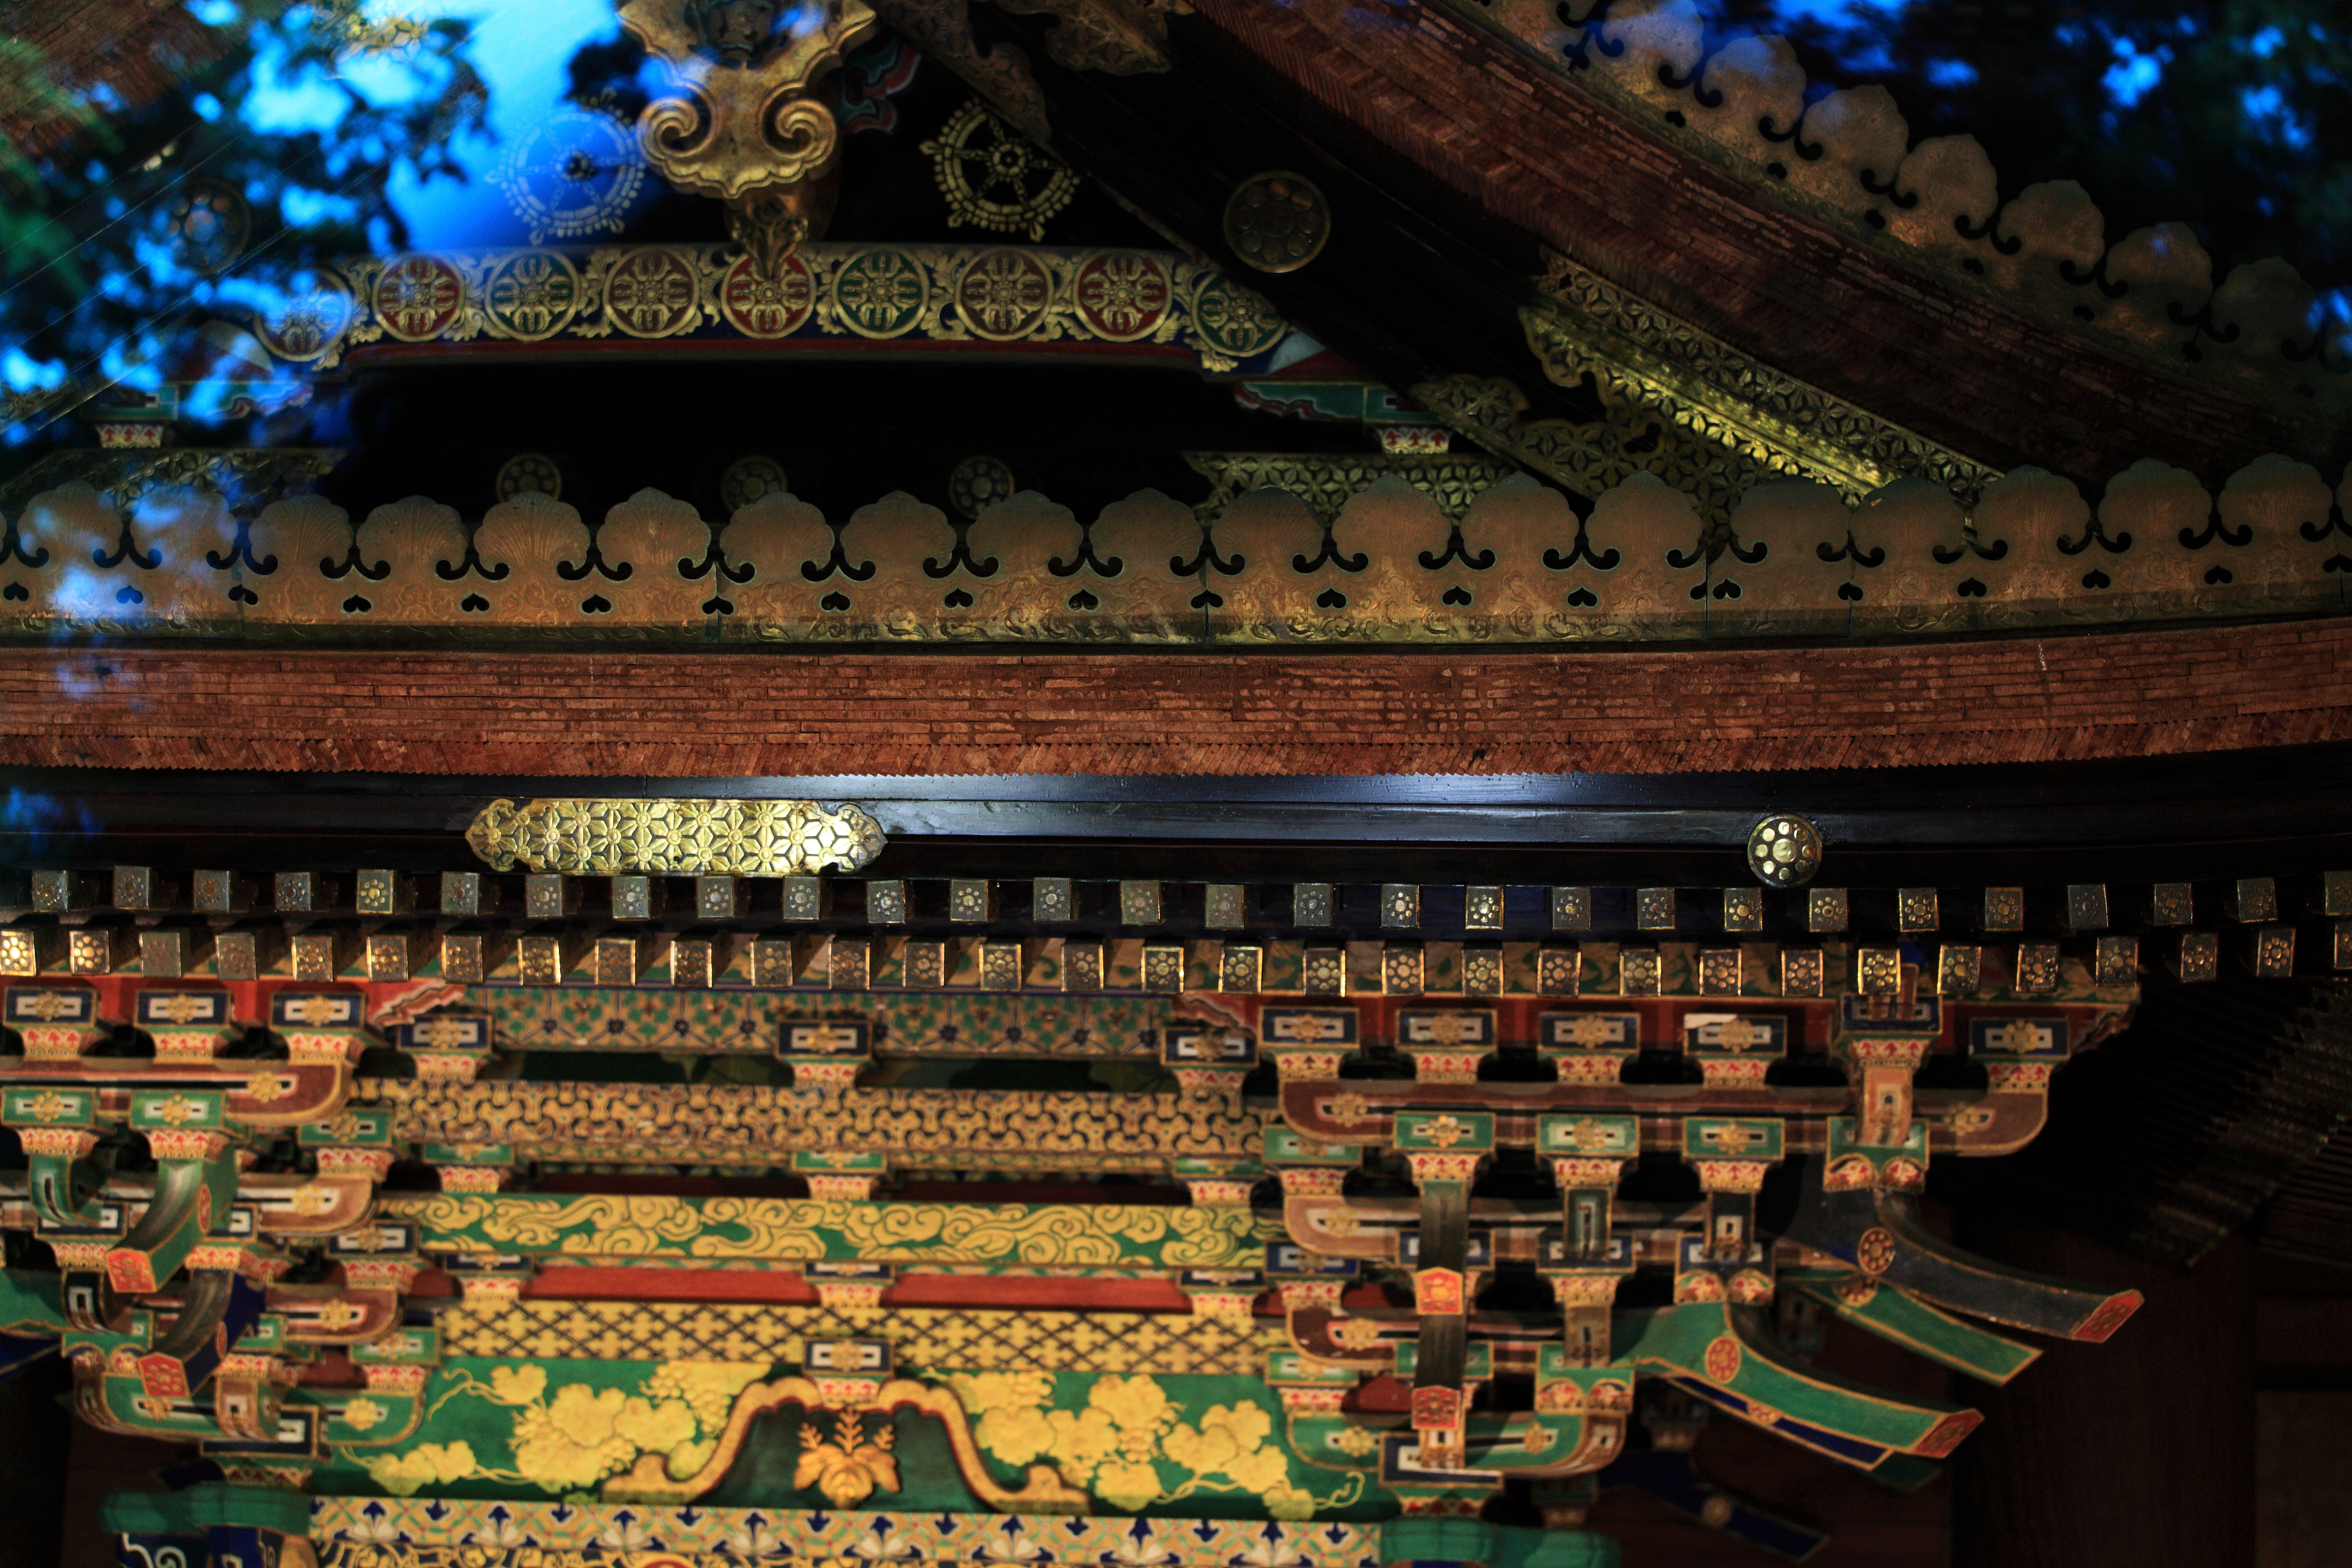
auditorium, high, place of worship, theatre, stage, temple, shrine, 5d, hires, markii, hi, res, resolution, hindu temple